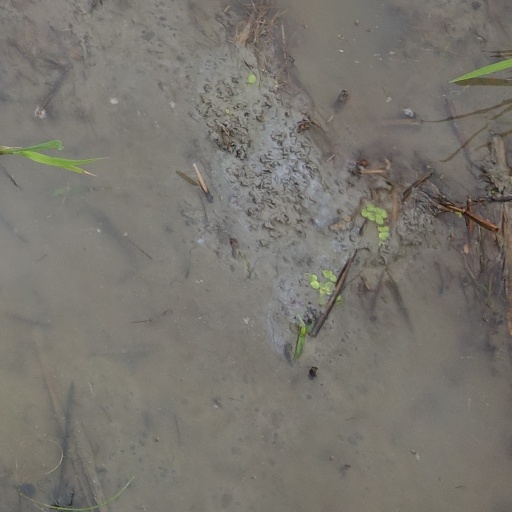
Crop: rice